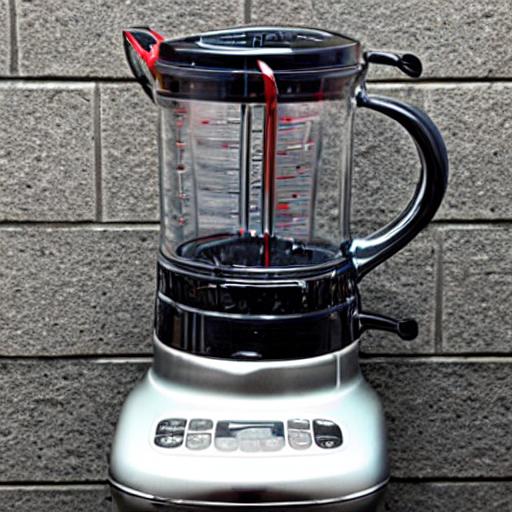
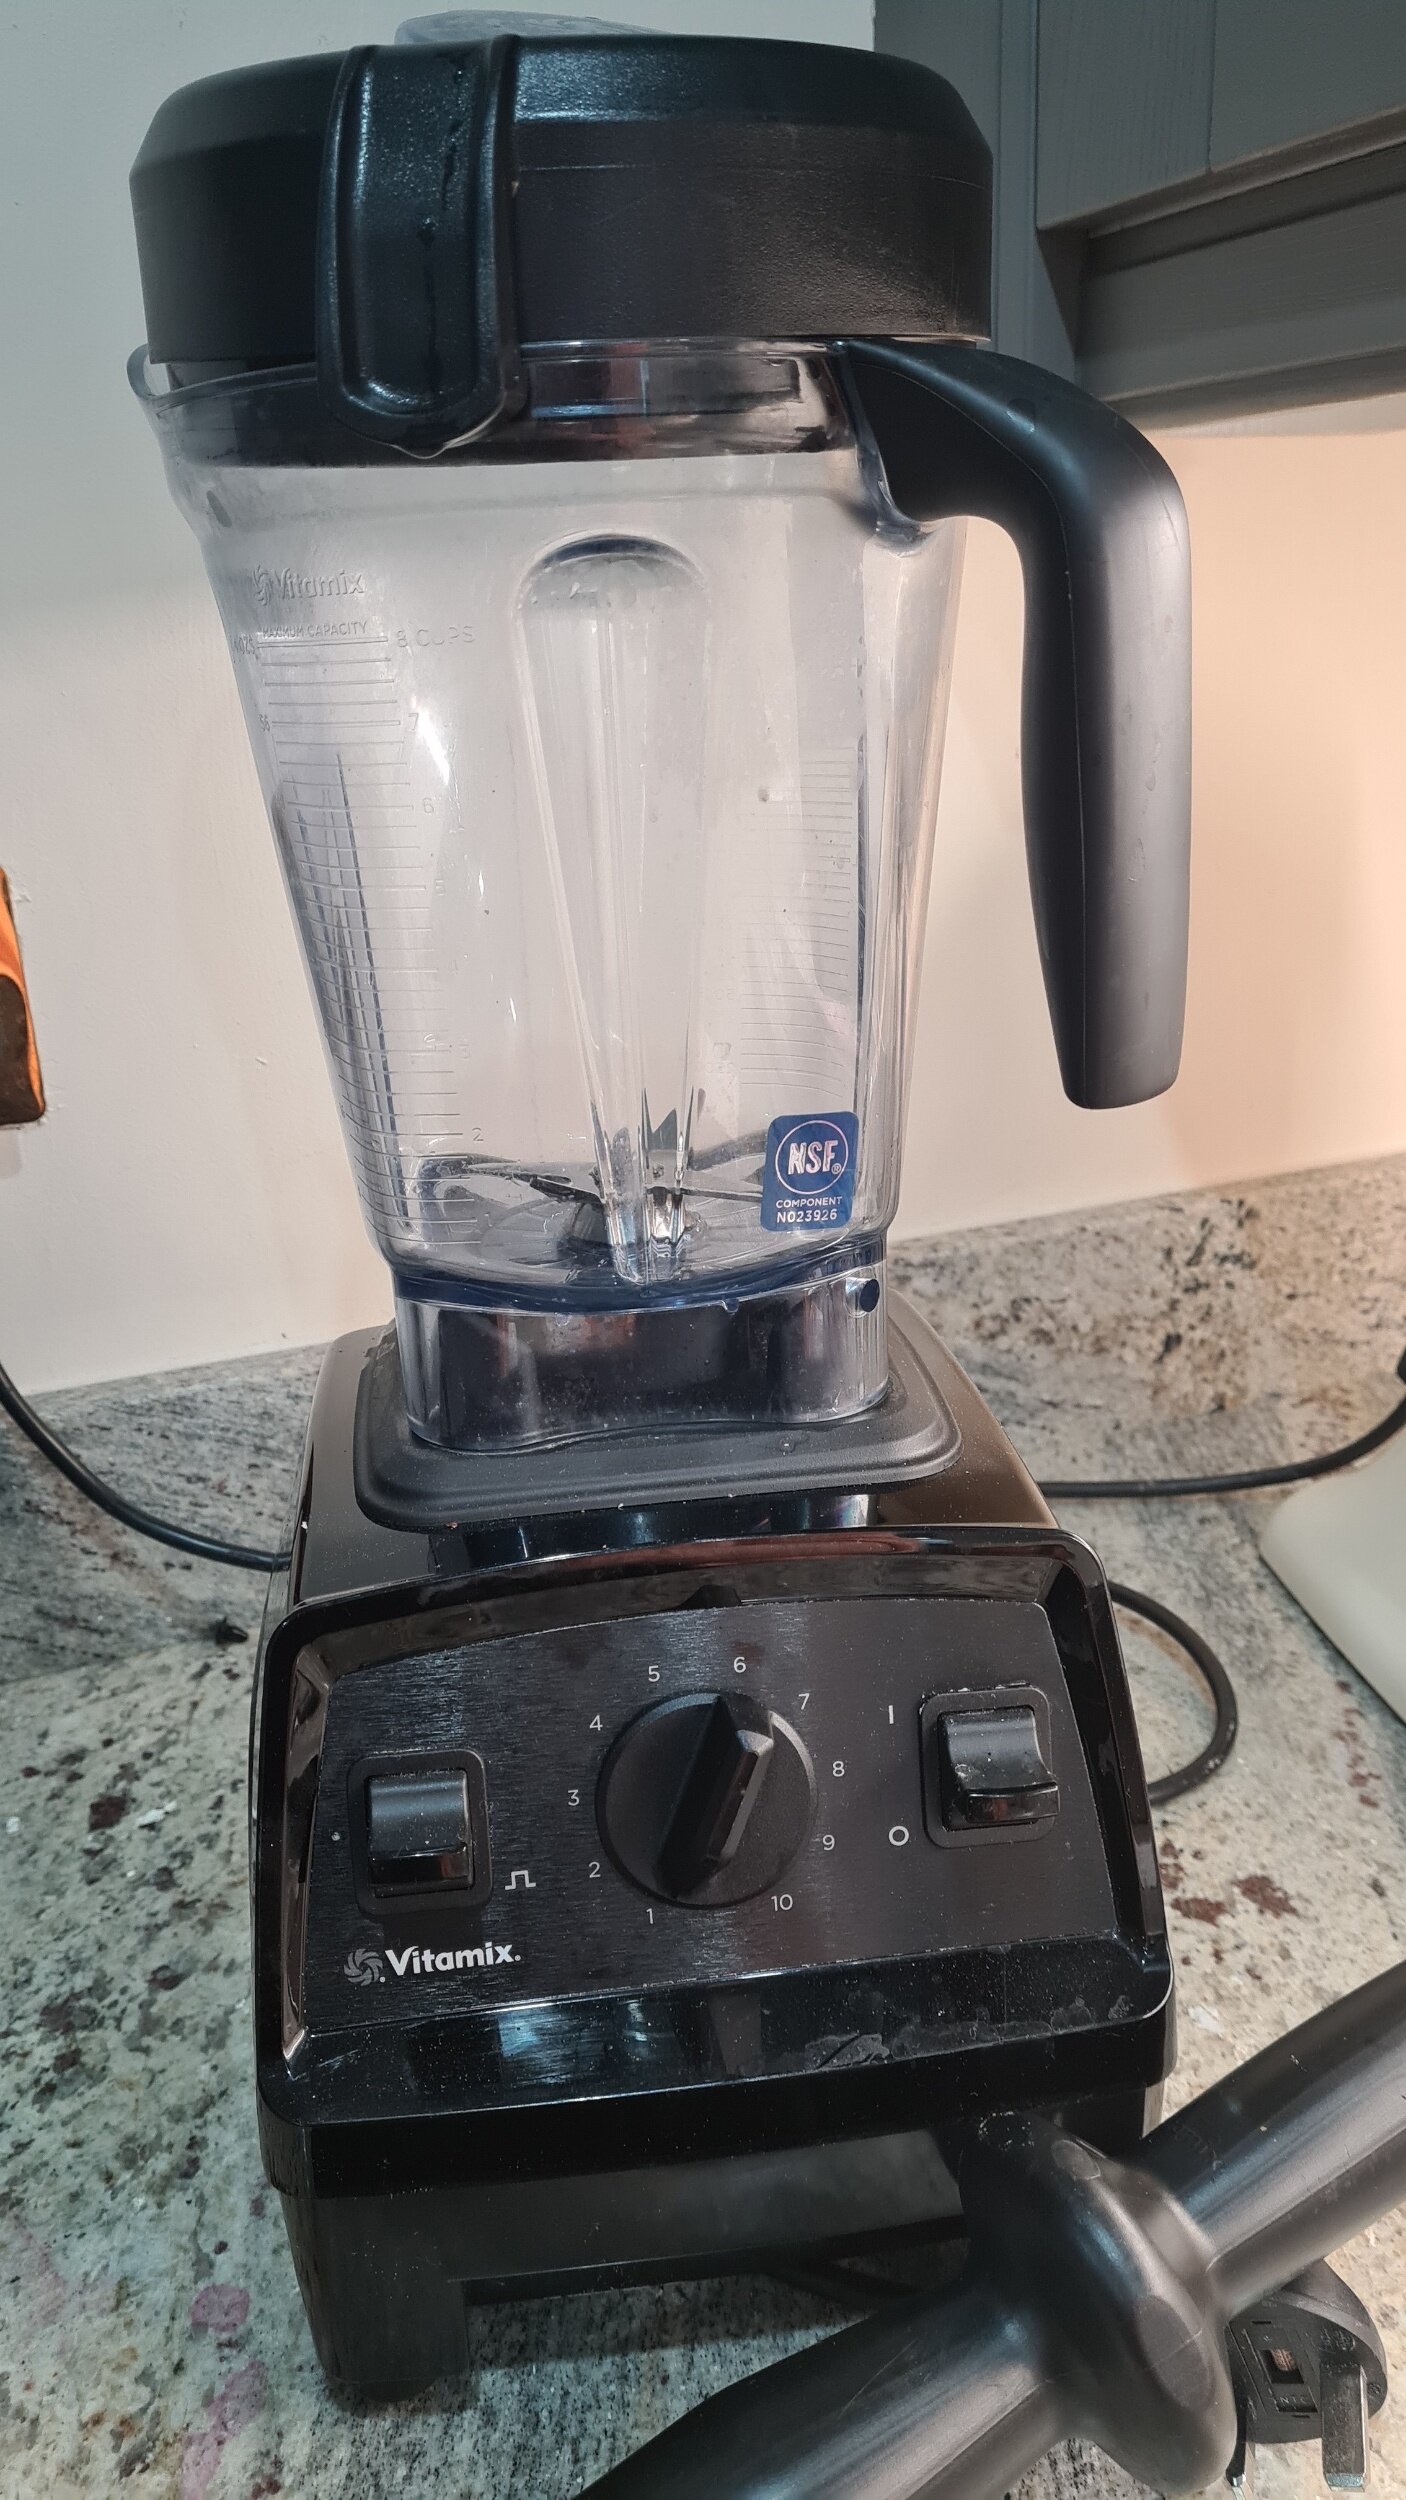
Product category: items_blender
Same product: no